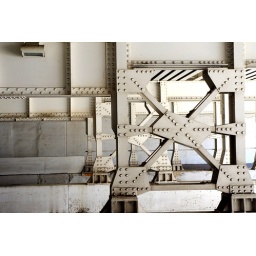
This was taken underneath a train bridge in Wichita, KS.